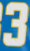
Number: 3